Gog Magog Hills

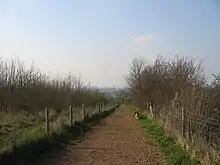
On the horizon can be seen the southern outskirts of Cambridge, with the tall chimney of Addenbrooke's Hospital and King’s College Chapel.

The Gog Magog Hills are a range of low chalk hills, extending for several miles to the southeast of Cambridge in England. The highest points are either side of the A1307 Babraham Road, and are marked on Ordnance Survey 1:25000 maps as "Telegraph Clump" at , Little Trees Hill and Wandlebury Hill, both at . The area as a whole is undefined but is roughly the elevated area lying north west of the col at Worsted Lodge.